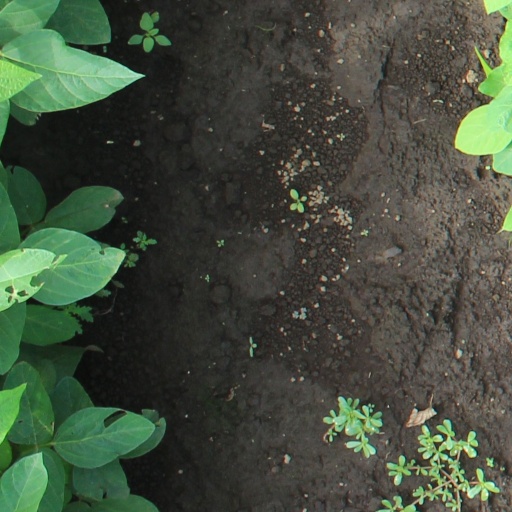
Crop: soybean